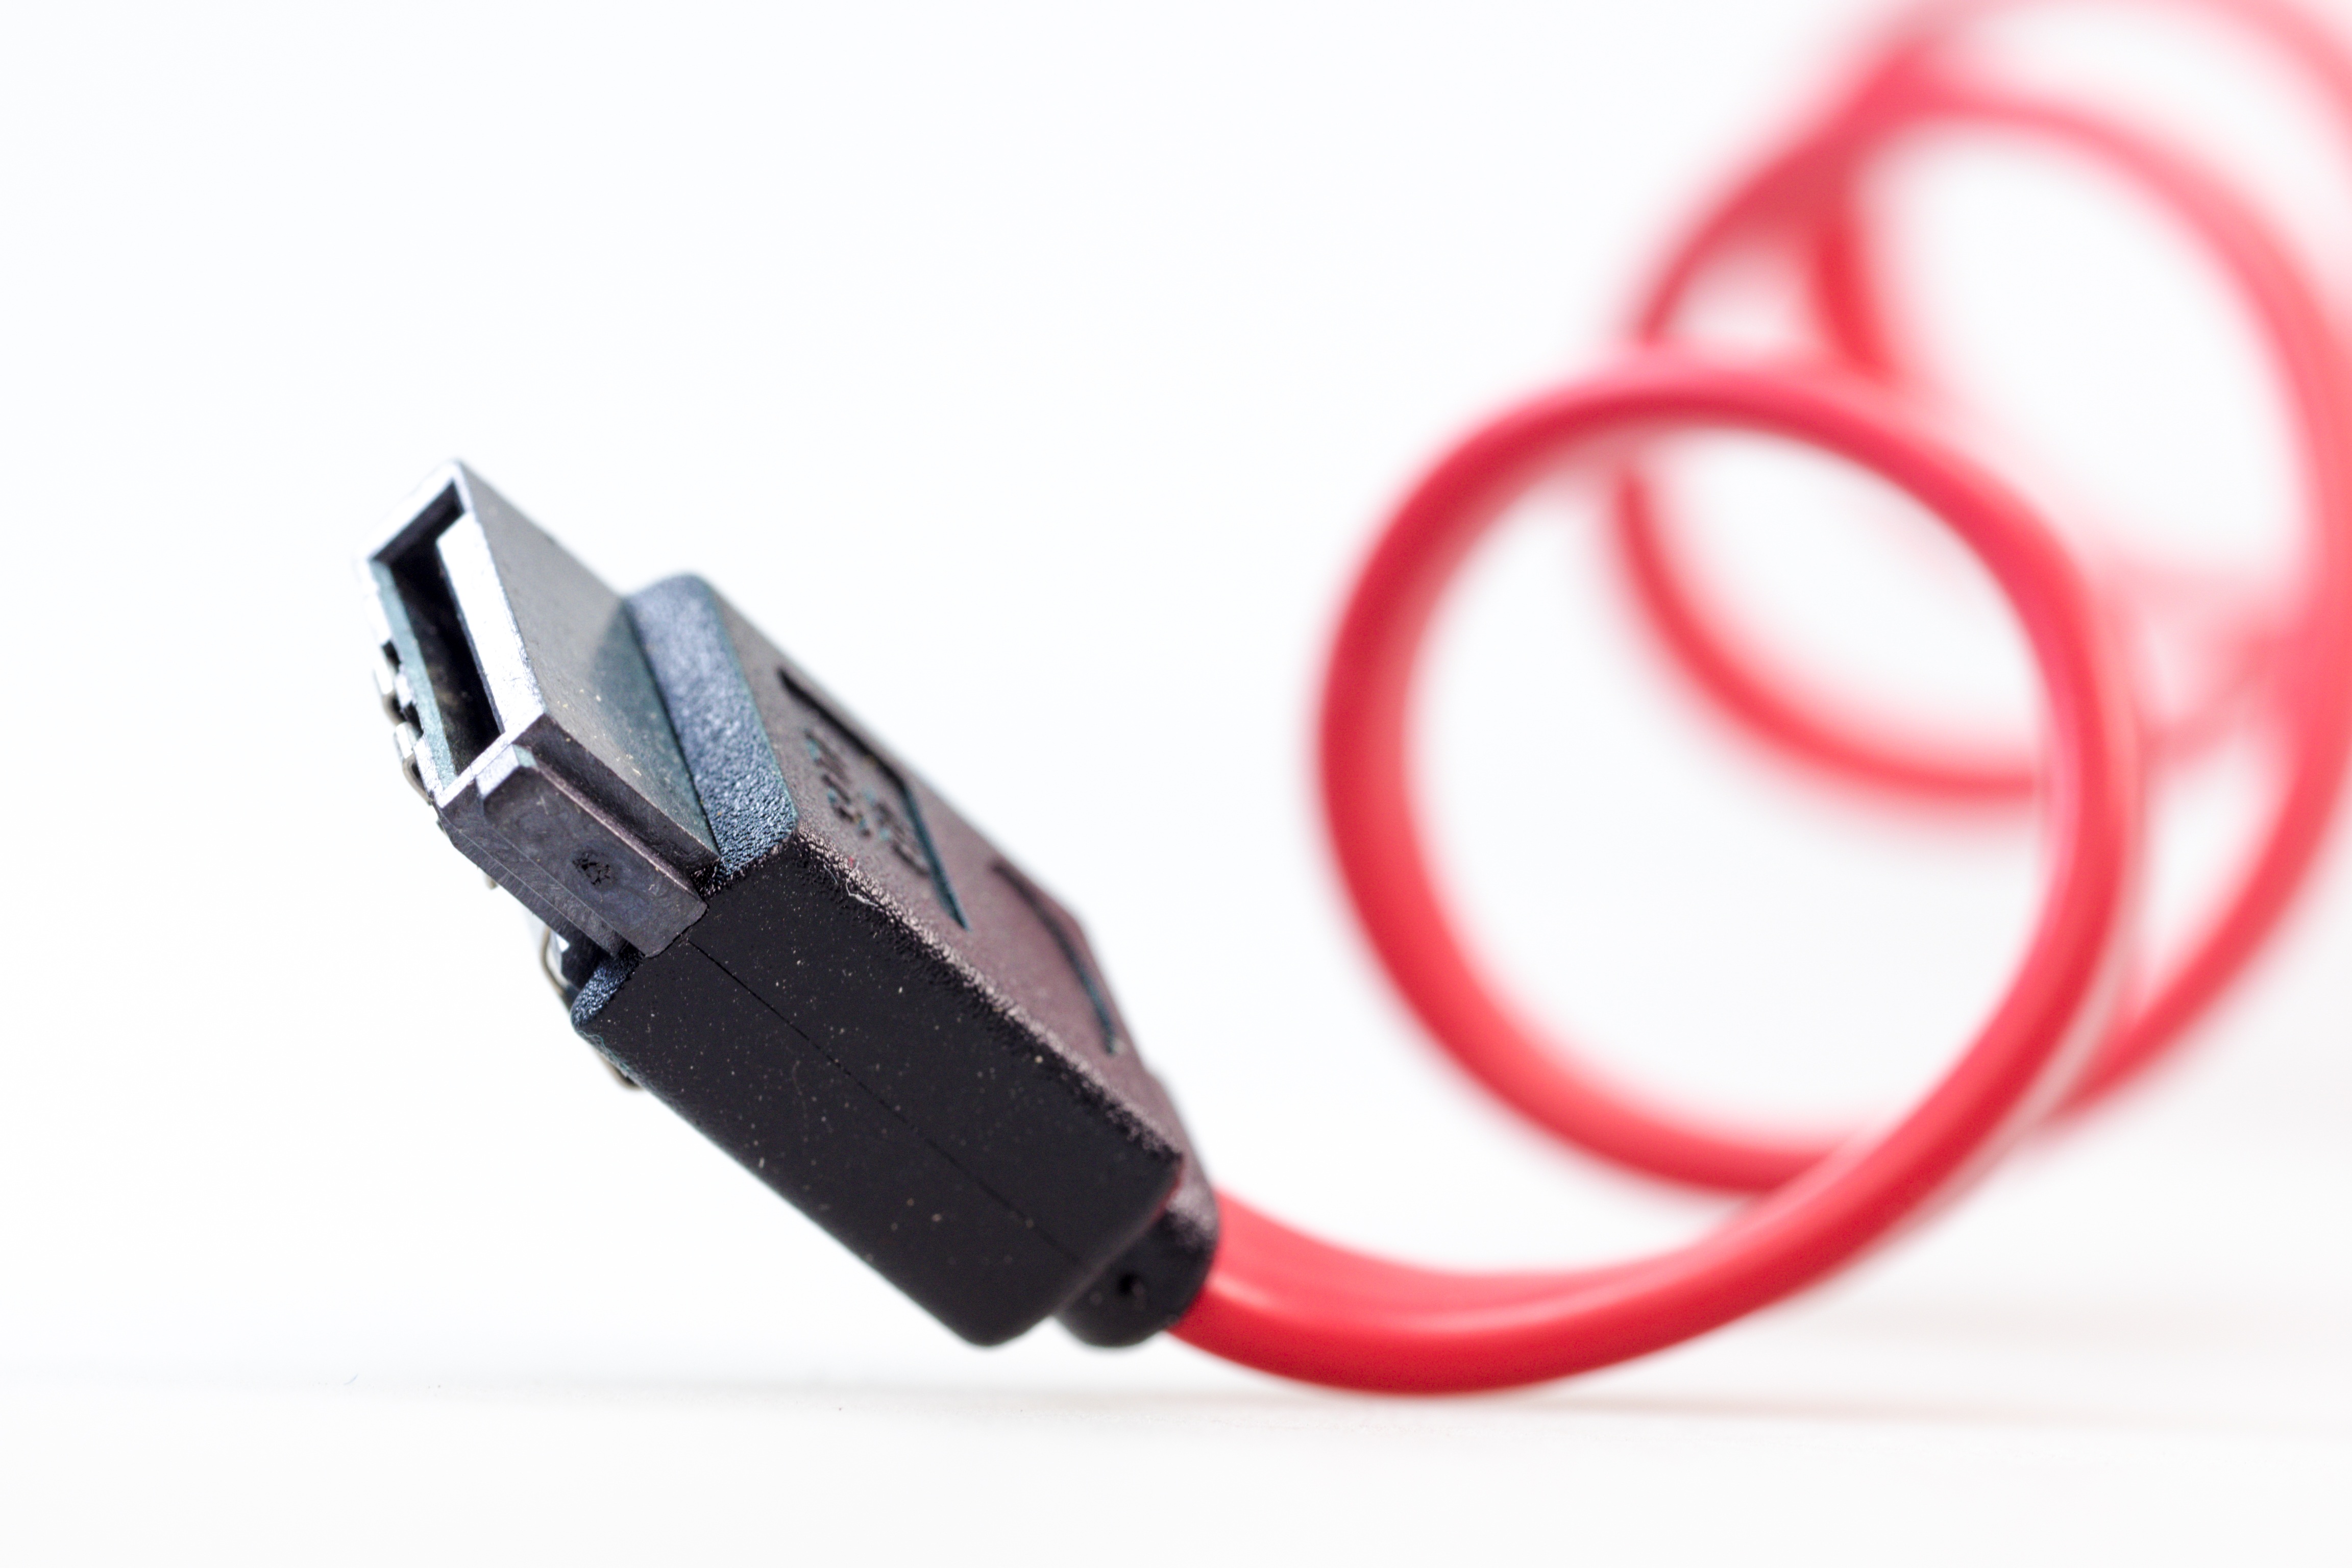
computer, hand, technology, cable, line, finger, red, macro, black, accessories, hardware, pc, it, connection, plug, datailaufnahme, periphaerie, data processing, edp, electronics accessory, sata, s ata